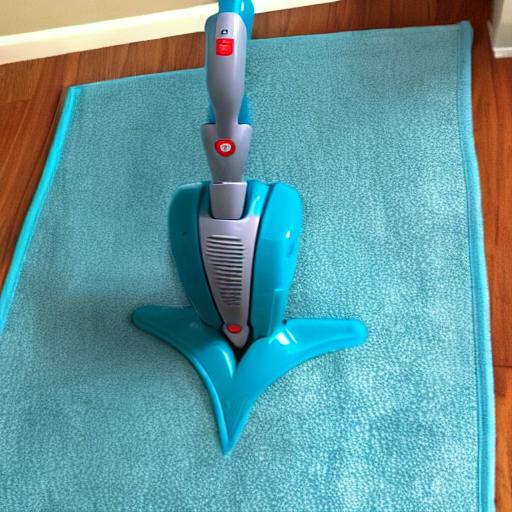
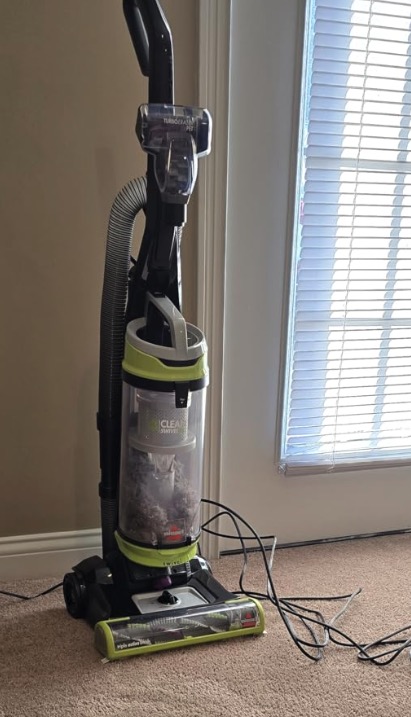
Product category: items_vacuum
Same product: no